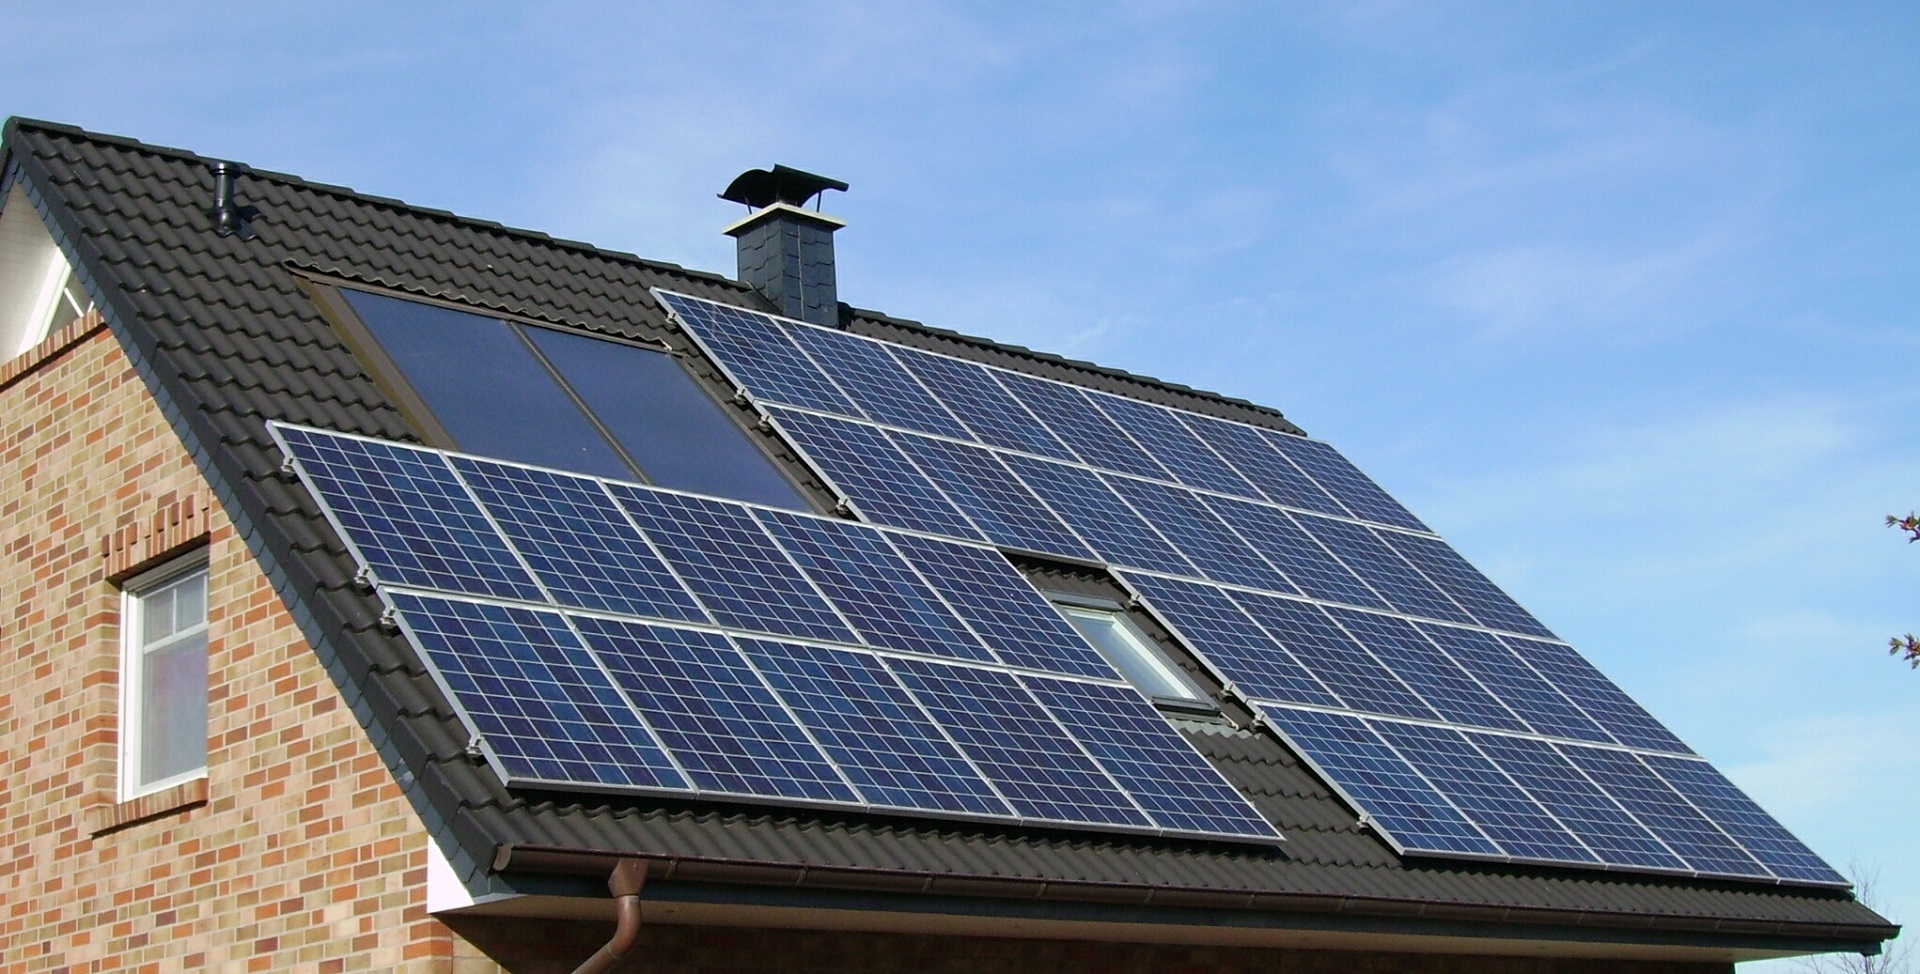
sun, technology, house, sunlight, roof, home, environment, green, clean, residence, residential, electricity, energy, eco, solar panel, power, sustainable, renewable, solar power, solar energy, photovoltaic, daylighting, solar panel array, photocell